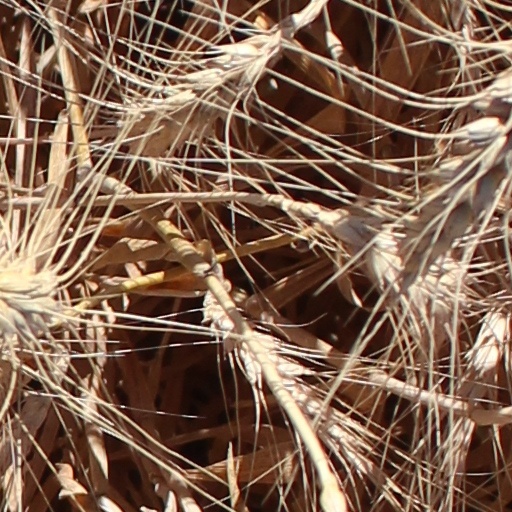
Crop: wheat